Boško Petrović (writer)

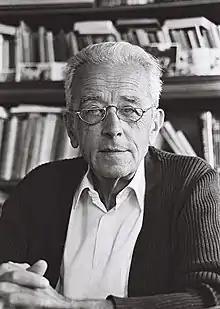
Petrović photographed by Branko Lučić

Boško Petrović was a Serbian novelist and poet. He was also secretary and president of Matica Srpska.